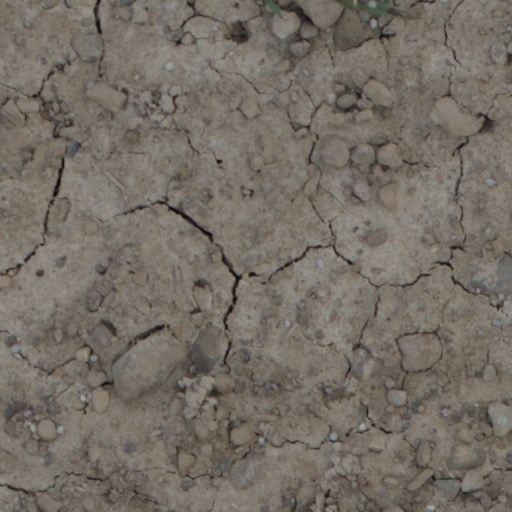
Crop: wheat